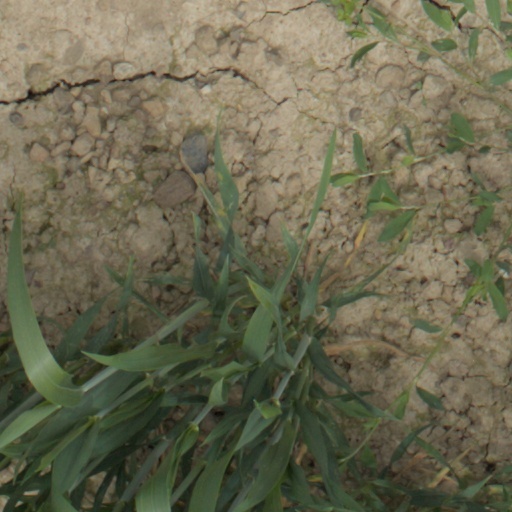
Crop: wheat